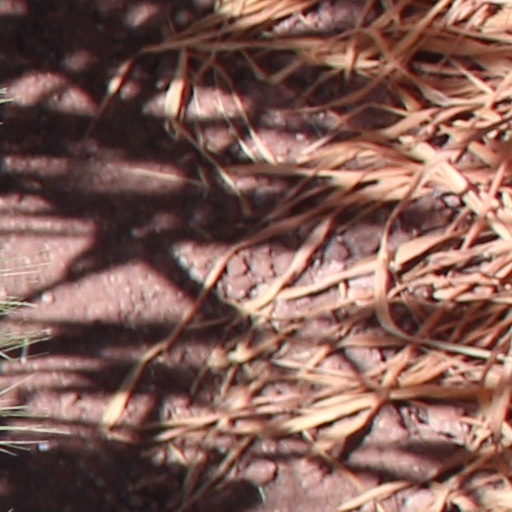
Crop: wheat